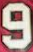
Number: 9